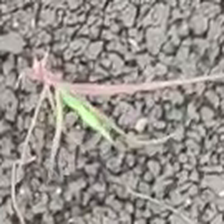
Weed species: Digitaria_SP_(Digitaria Sanguinalis )